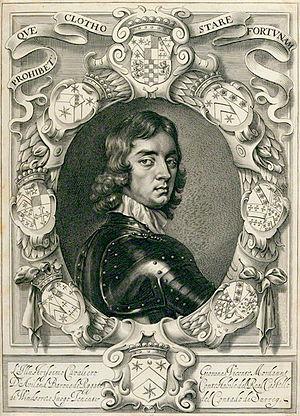
William Faithorne, peintre et graveur britannique, est né à Londres ; il fut l'apprenti de Robert Peake, lui-même peintre et marchand d'estampes, qui fut anobli par Charles Iᵉʳ.
John Mordaunt, 1ᵉʳ vicomte Mordaunt était un royaliste anglais.